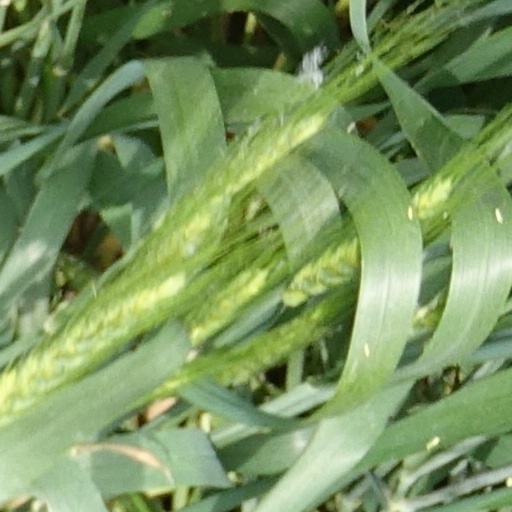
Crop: wheat